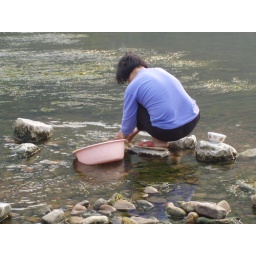
Rinsing the chicken in river water